Kelston, New Zealand

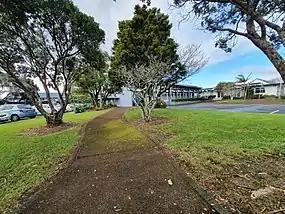
Kelston Girls' College

The first school to open in the area was the New Lynn School, which opened on the modern site of Kelston Girls' College in 1888, moving from the site in 1914. In 1953, Kelston Primary School opened, and in 1954 a coeducational school, Kelston High School, opened at the old site of the New Lynn School, as the third high school to open in West Auckland after Avondale College (1945) and Henderson High School (1953). Kelston High School was separated into two schools in 1963, with Kelston Girls' High School remaining at the site and Kelston Boys' High School moving to a new campus to the north. In 2004, the school was renamed Kelston Girls' College.